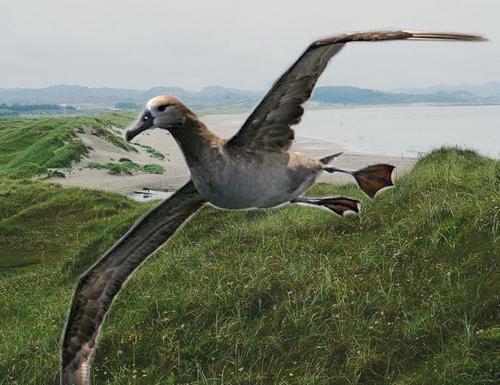
Bird species: Black_footed_Albatross
Bird type: waterbird
Background: water